Death of Madison Scott

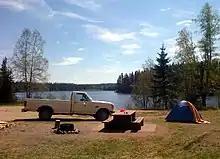
Re-creation of Madison Scott's campsite

RCMP said that there was no sign of a struggle. Apart from the clothes which she was wearing, the only two items known to be missing with her were her iPhone 4 with a light blue case and a large bundle of keys, including a Ford key, on a Gothic style lanyard.